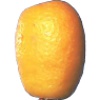
Label: kumquats